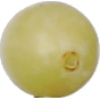
Label: Grape White 2